Mining in Paraná

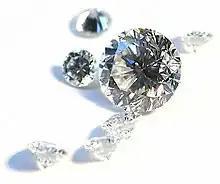
Cut diamond crystals.

The talc deposits, containing 40% of the Brazilian production, cover an area that extends through the municipalities of Ponta Grossa (Itaiacoca), Castro (Abapã and Socavão), Jaguariaíva, Sengés, Cerro Azul, and Bocaiúva do Sul. Paraná has one of the purest talcs on the planet which is used in perfumery, chemical products, pharmaceuticals, ceramics, textile factories, and the paper industry.